Iliana Rocha

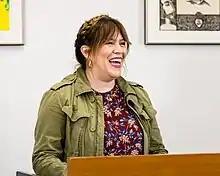
Rocha speaking at the 2019 Creative Writing Program at Arizona State University

Iliana Rocha is an American poet and writer from Texas. Her debut collection, "Karankawa" (2015), won an AWP Donald Hall Prize for Poetry and a Society of Midland Authors Award.